Money in the Bank (novel)

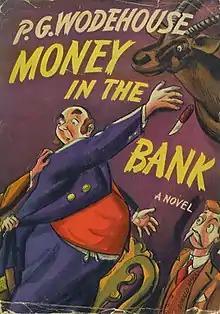
First edition (US) Cover art by Donald McKay

Money in the Bank is a novel by P. G. Wodehouse, first published in the United States on 9 January 1942 by Doubleday, Doran, New York, and in the United Kingdom on 27 May 1946 by Herbert Jenkins, London. The UK publication was delayed while Wodehouse was under suspicion of collaboration during the Second World War.